Heritage Minutes

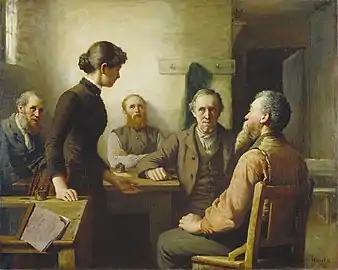
An 1885 Robert Harris painting, "A Meeting of the School Trustees", depicted in the 1992 "Heritage Minute" episode "Rural Teacher", on the benefits of pedagogy

The Heritage Minutes is a series of sixty-second short films, each illustrating an important moment in Canadian history. Published by Historica Canada the "Minutes" integrate Canadian history, folklore and myths into dramatic storylines. Like the Canada Vignettes of the 1970s, the "Minutes" themselves have become a part of Canadian culture and been the subject of academic studies as well as parody.